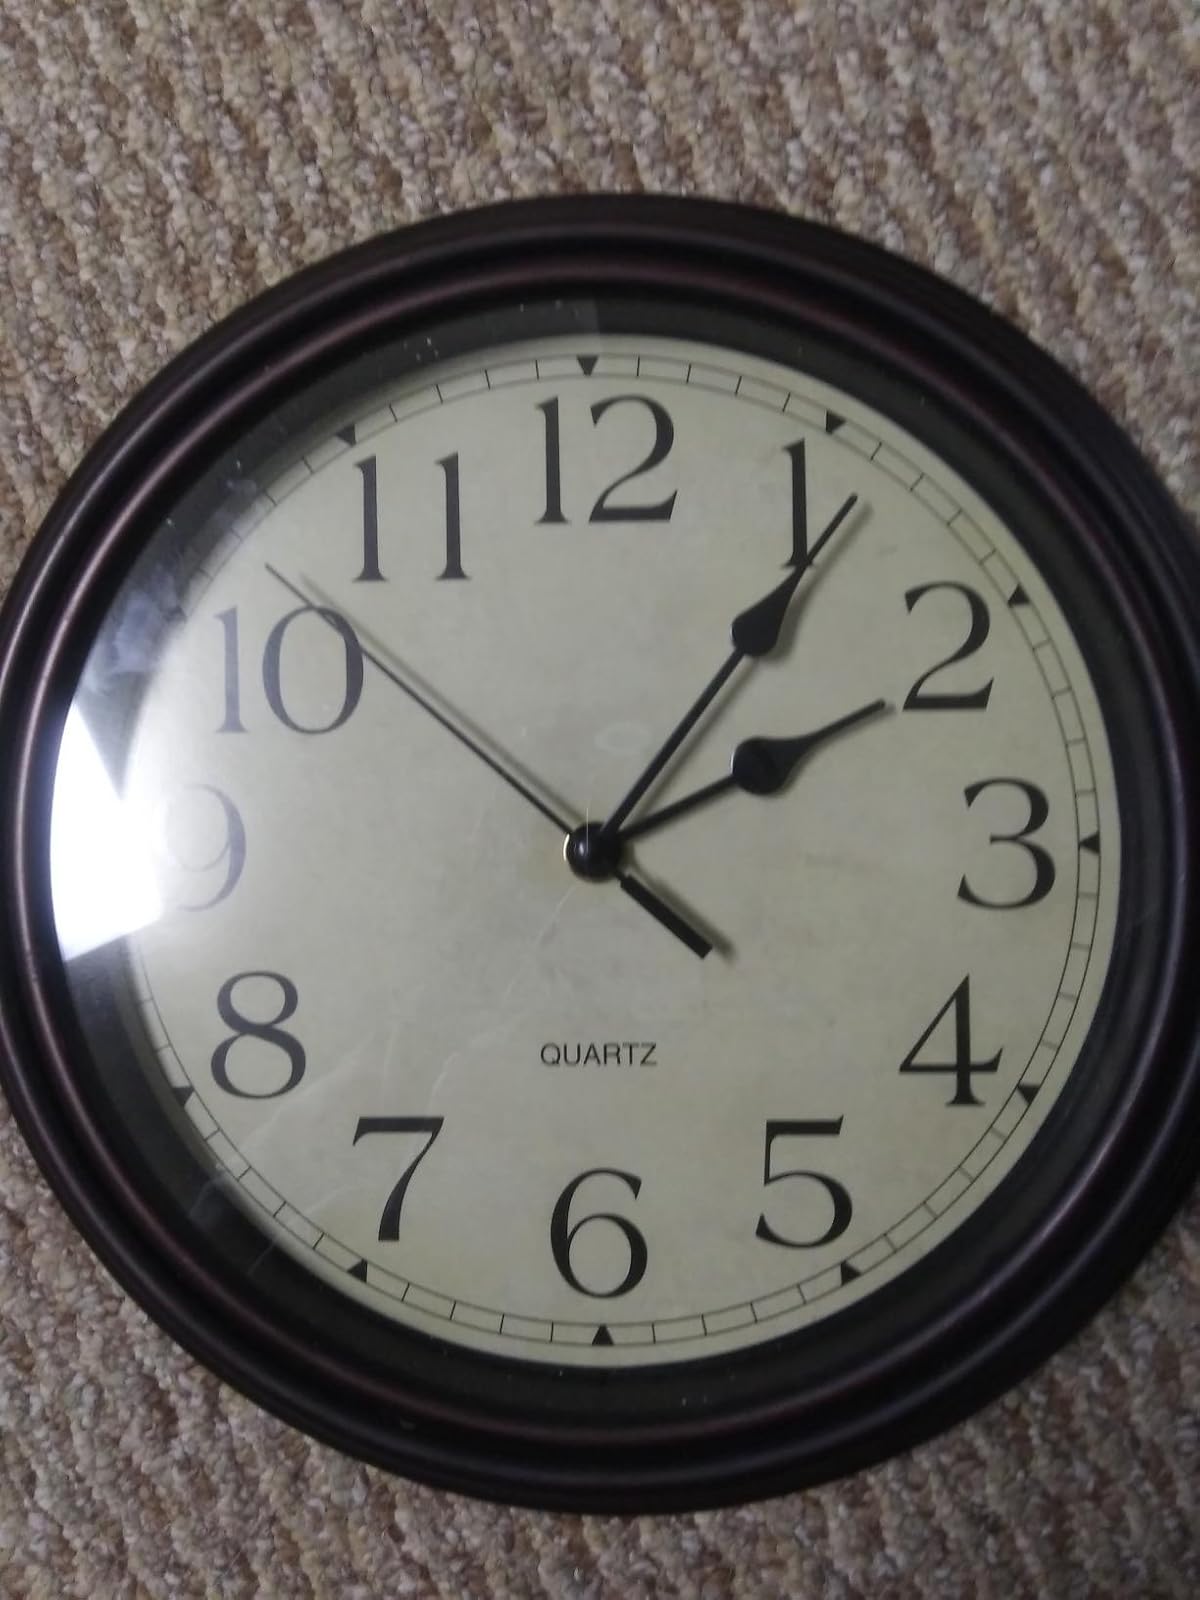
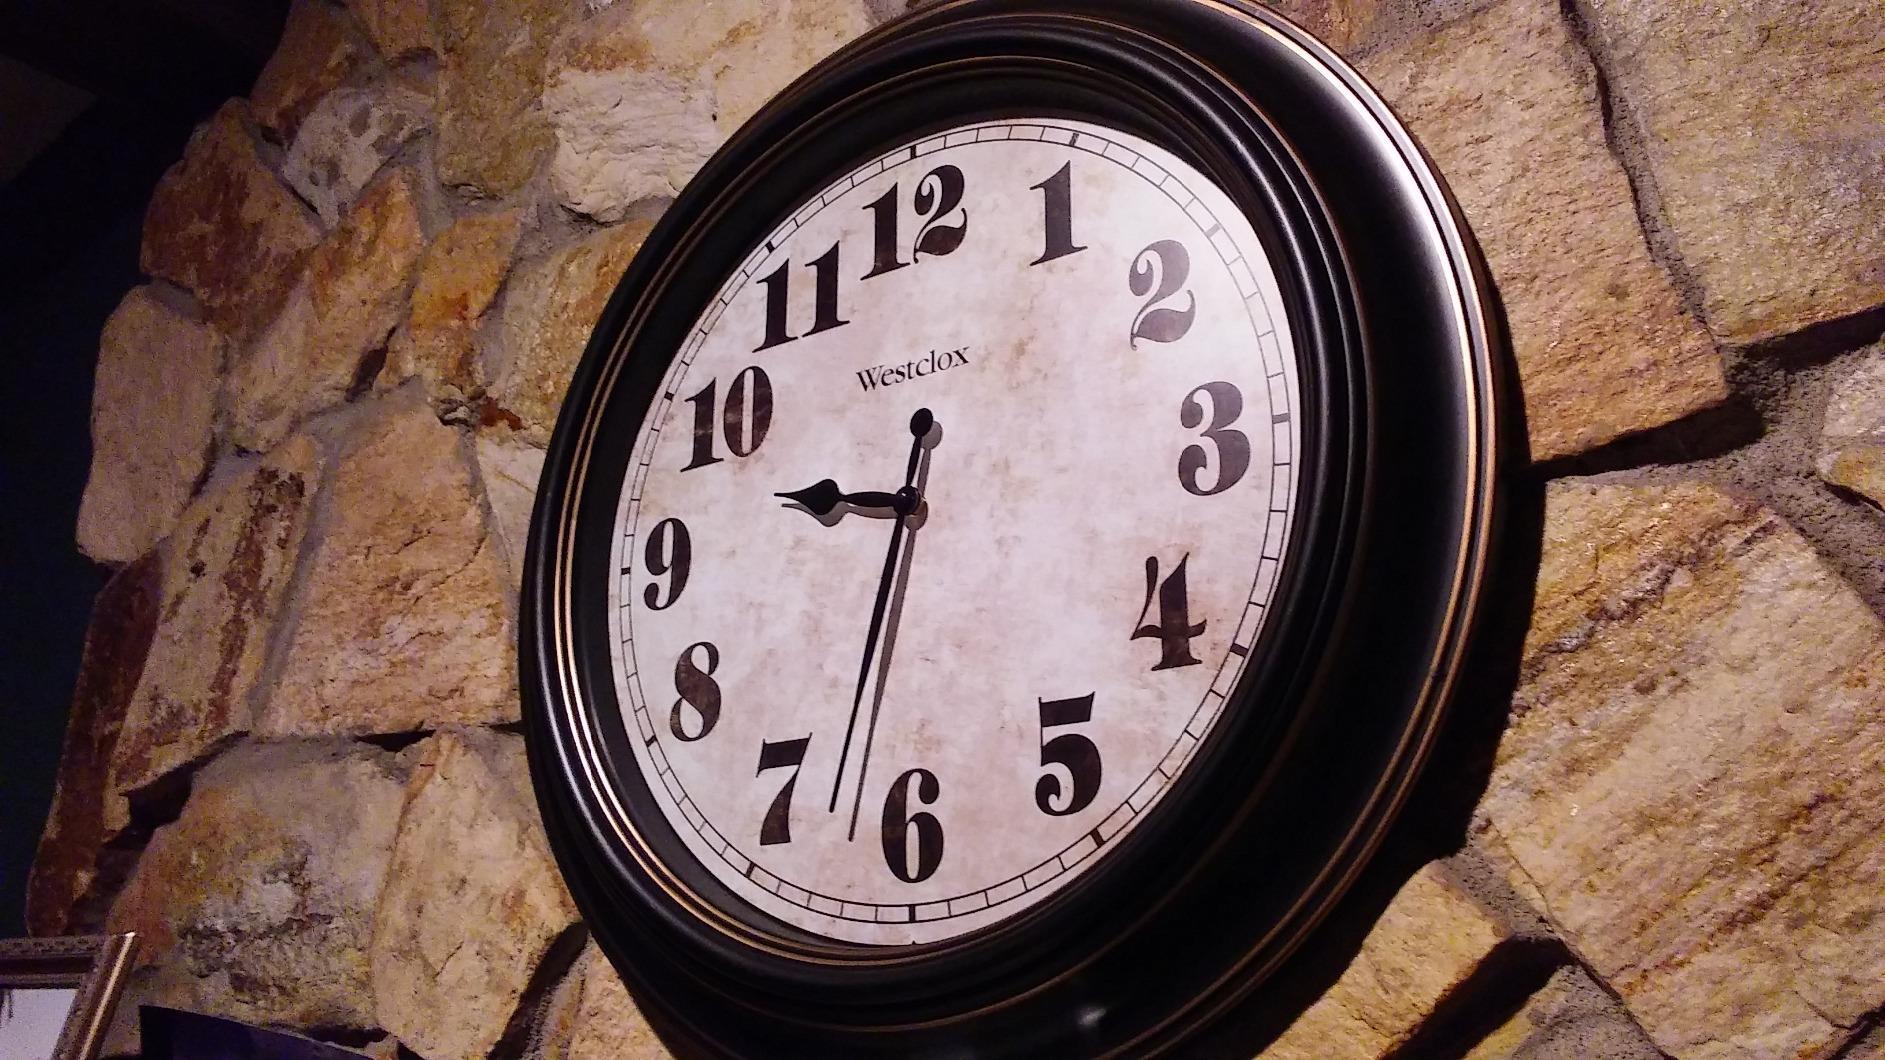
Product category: clock
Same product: no